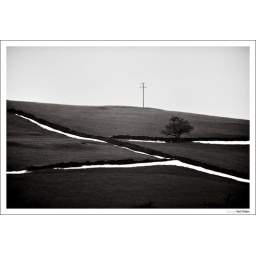
The snow almost gone, some still hiding in the shade of dry stone walls near Rainow.